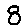
Label: 8